Edward G. Faile

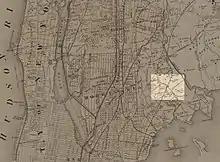
Southern portion of The Village of West Farms in 1872, highlighting the location of the Faile Estate

Edward George Faile was born on February 9, 1799, to George and Joan Hall Faile, in Semiston, Roxburghshire, Scotland. Joan descended from the Burrell family of Northumberland, England. The family moved to the United States in 1801, settling in the town of East Chester. A brother, Thomas, was born there in 1803. In the 1830s, the family acquired land in Hunt's Point and relocated there.